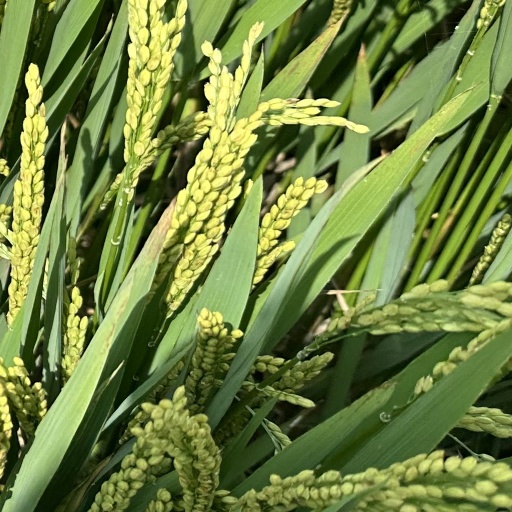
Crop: rice